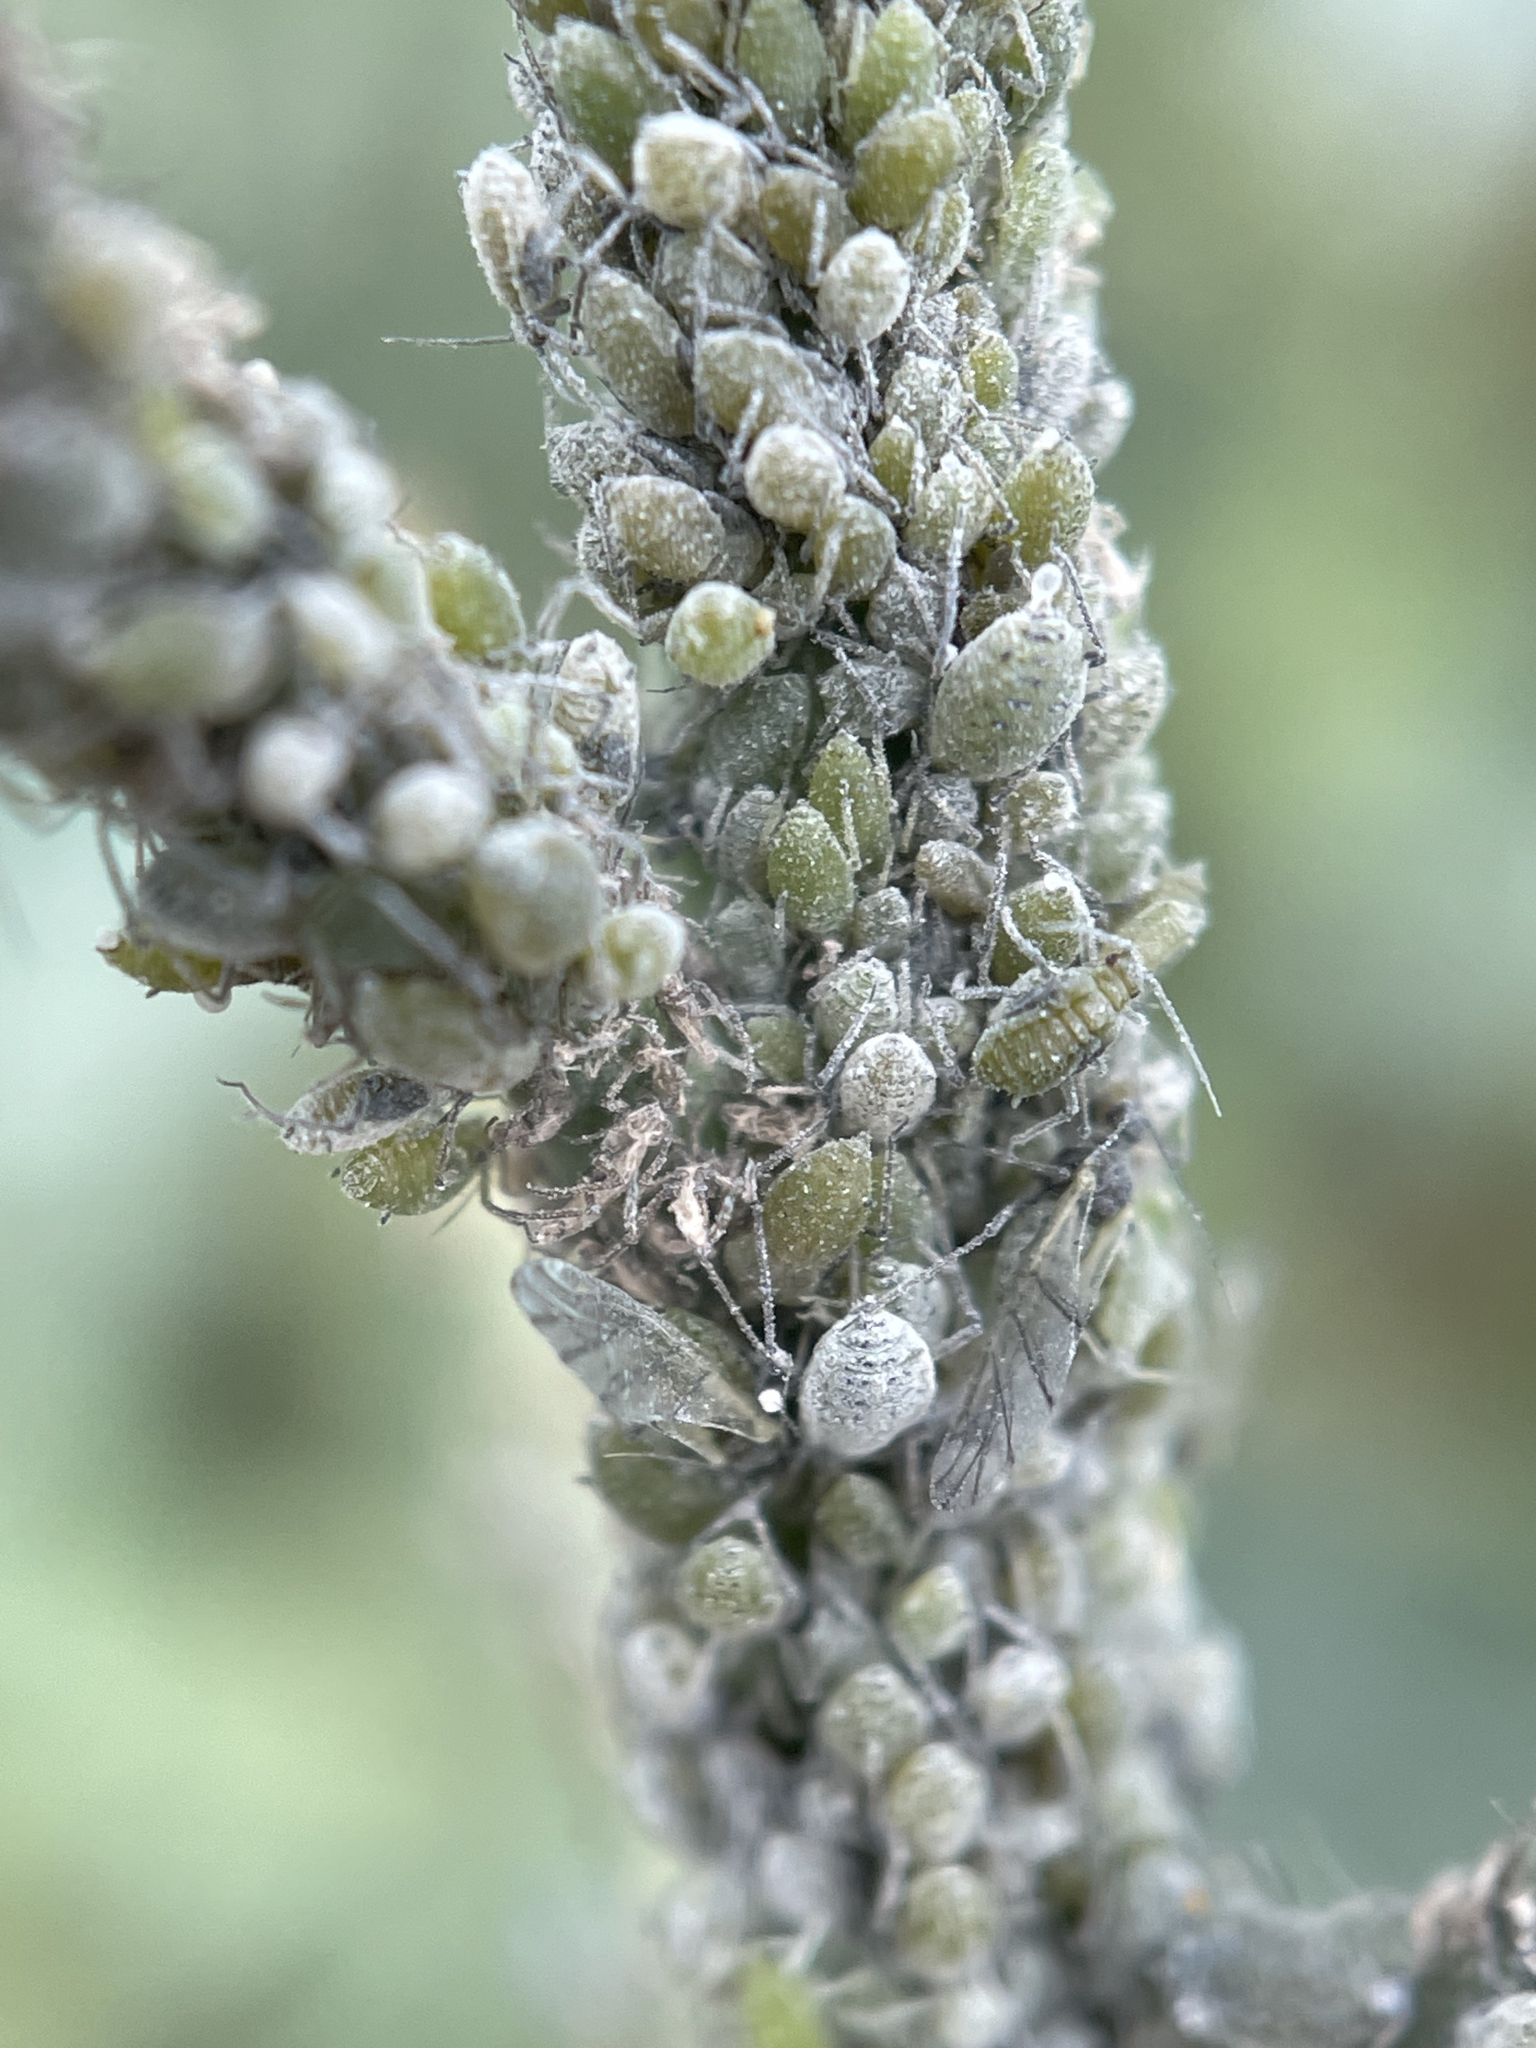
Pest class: cabbage_aphid